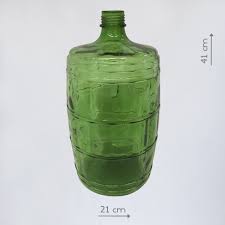
Waste category: glass